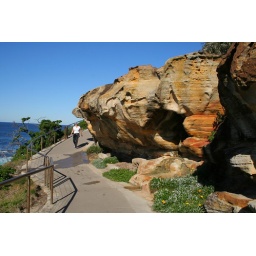
The spectacular red rocks around Bondi-Coogi walkway